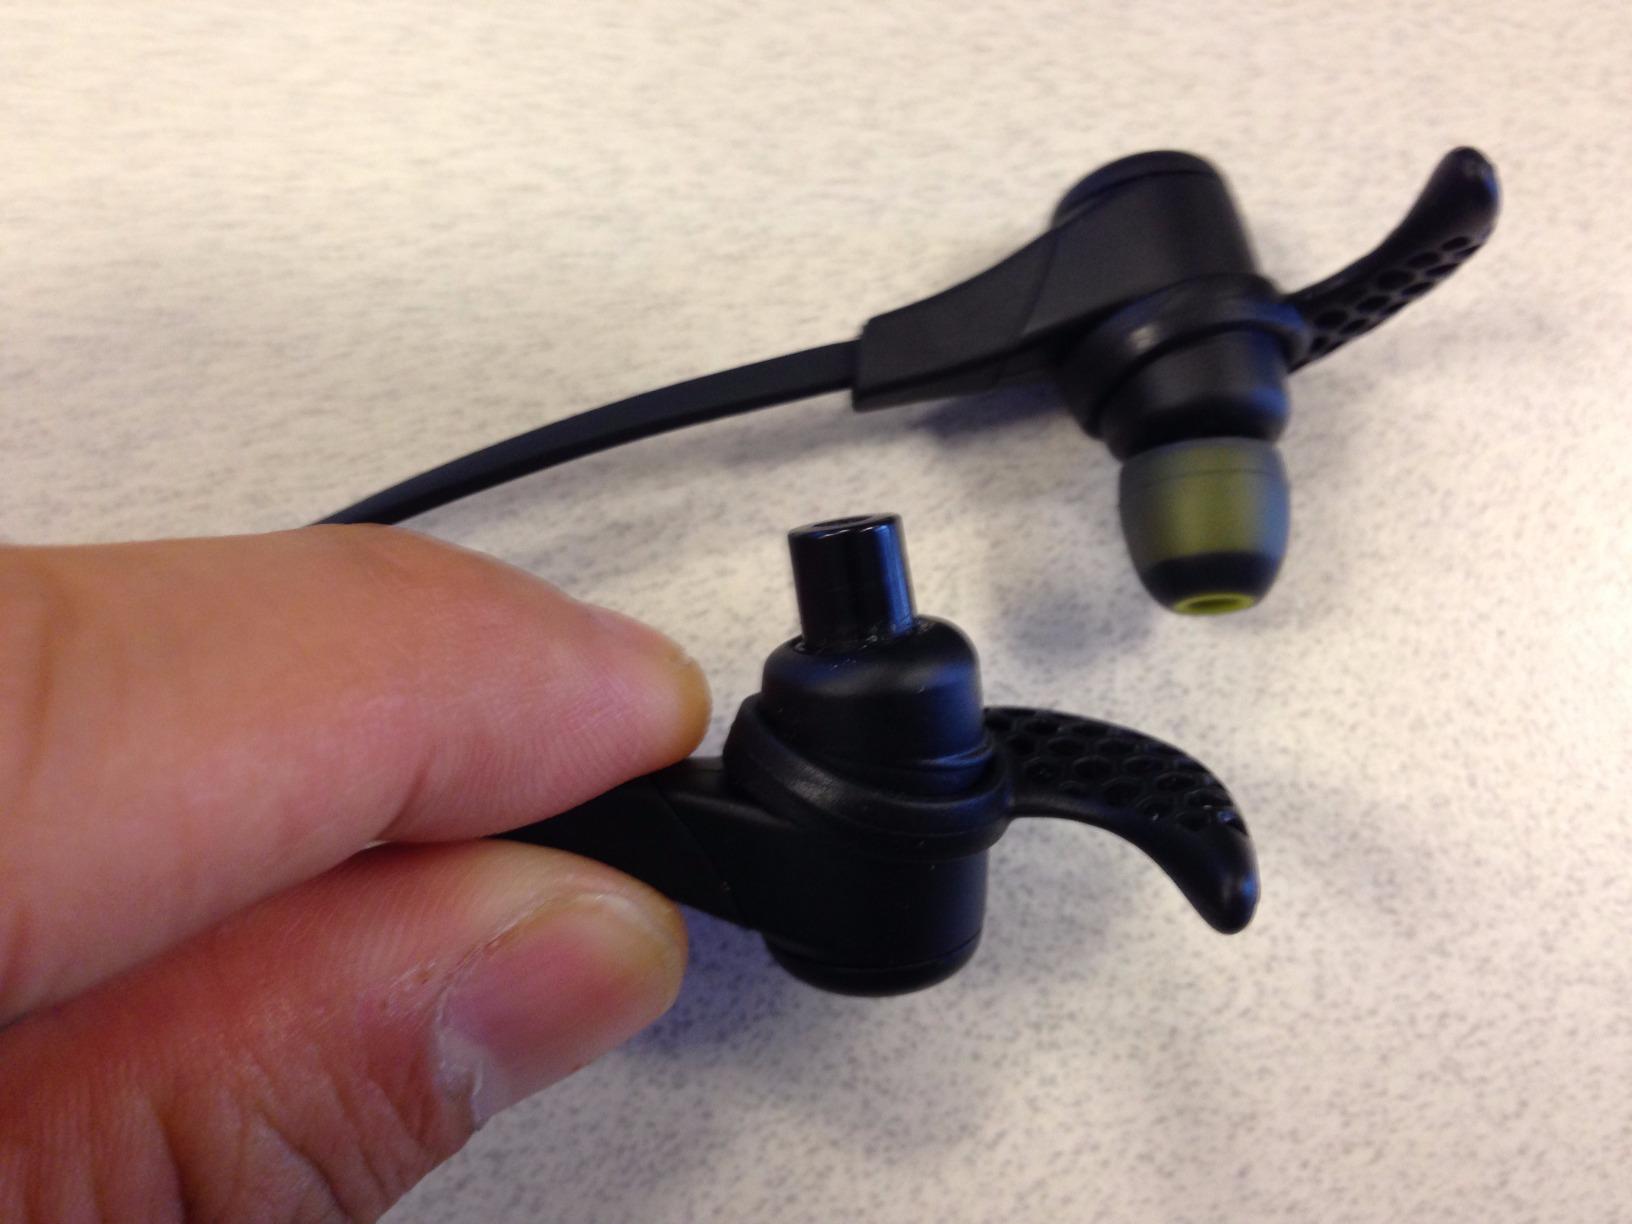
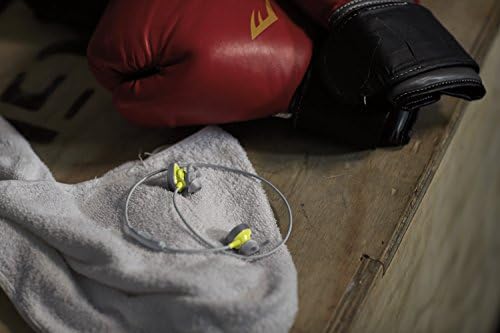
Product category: headphones
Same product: no